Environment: real
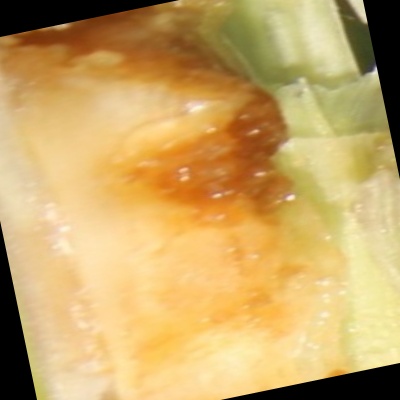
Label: fall_armyworm